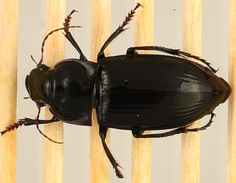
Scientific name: Harpalus caliginosus
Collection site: North Sterling NEON (STER), plot STER_033